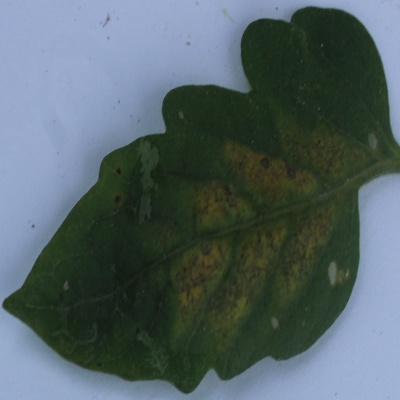
Crop: Tomato
Condition: septoria leaf spot